Pope Clement VII

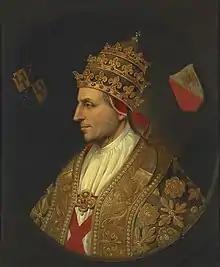
Portrait of Pope Adrian VI in the Rijksmuseum

Cardinal Giulio's other endeavors on behalf of Pope Leo X were similarly successful, such that "he had the credit of being the prime mover of papal policy throughout the whole of Leo's pontificate". In 1513, he was member of the Fifth Lateran Council, assigned the task of healing the schism caused by conciliarism. In 1515, his "most significant act of ecclesiastical government" regulated prophetic preaching in the manner of Girolamo Savonarola. He later organized and presided over the Florentine Synod of 1517, where he became the first member of the Church to implement the reforms recommended by the Fifth Lateran Council. These included prohibiting priests from carrying arms, frequenting taverns, and dancing provocatively – while urging them to attend weekly confession. Similarly, Cardinal Giulio's artistic patronage was admired (e.g., his commissioning Raphael's "Transfiguration" and Michelangelo's "Medici Chapel", among other works), particularly for what goldsmith Benvenuto Cellini later called its "excellent taste".